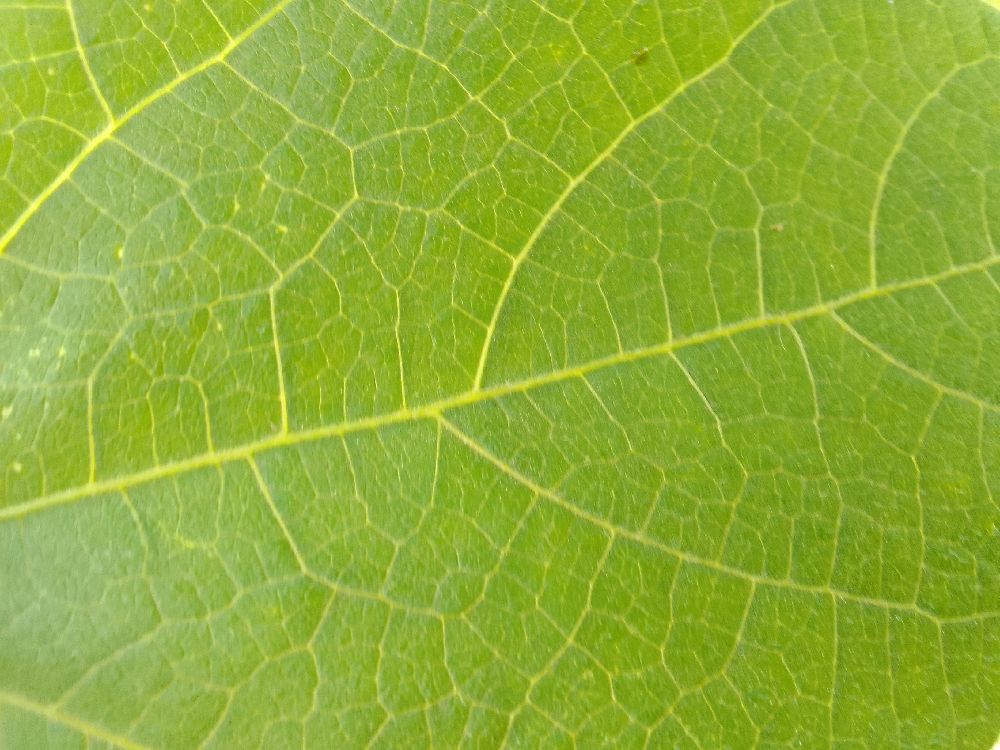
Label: healthy